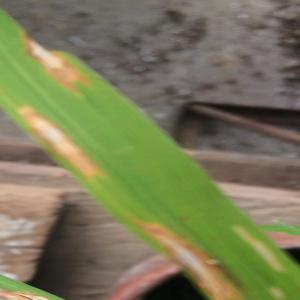
Disease: Blast